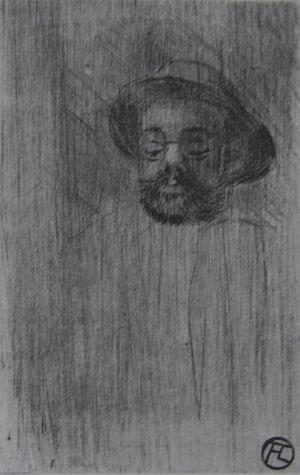
Henry Somm, pseudonyme de François Clément Sommier est un peintre, aquarelliste, dessinateur, graveur, et caricaturiste français.